Cadillac de Ville series

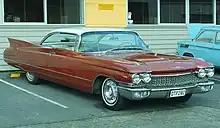
1960 Cadillac Coupe de Ville

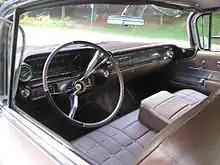
1960 Cadillac Coupe de Ville interior

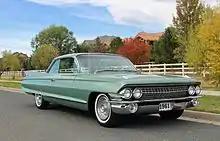
1961 Cadillac Coupe de Ville

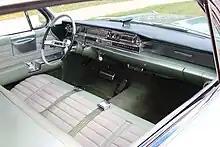
1961 Cadillac Coupe de Ville interior

The 1959 Cadillac is remembered for its huge sharp tailfins with dual bullet tail lights, two distinctive rooflines and roof pillar configurations, new jewel-like grille patterns and matching deck lid beauty panels. In 1959, the Series 62 were moved from the Series 62 to their own series, the Series 6200. De Villes and 2-door Eldorados became the Series 6300 and Series 6400 respectively, though they all, including the 4-door Eldorado Brougham (which was moved from the Series 70 to Series 6900), shared the same wheelbase. Engine output was an even 325 hp (242 kW) from the engine. The DeVille Series had script nameplates on the rear fenders. Standard equipment included power brakes with 15-inch wheels, power steering, automatic transmission, back-up lamps, windshield wipers, two-speed wipers, wheel discs, outside rearview mirror, vanity mirror, oil filter, power windows and two-way power seats. Plain fender skirts covered the rear wheels, and 4-doors were available in either four-window or six-window hardtop configurations. Over 53,000 DeVilles were sold in their first year as a separate series, accounting for roughly 37% of all Cadillacs sold.